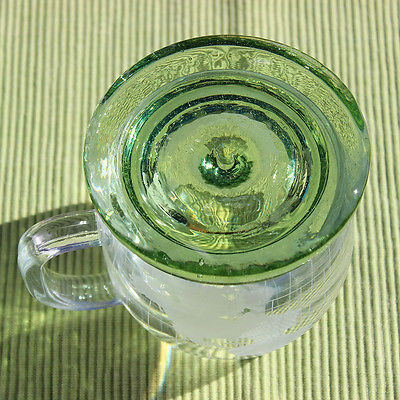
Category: mug